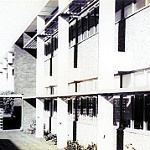
Label: buildings